Sasha Saidin

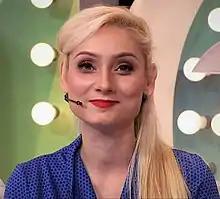
Saidin interviewed on "MeleTOP" in 2015

Sasha Mohd Saidin (born 20 December 1976) is a Malaysian singer and actress. She was formerly a member of the Malaysian pop group "Elite".